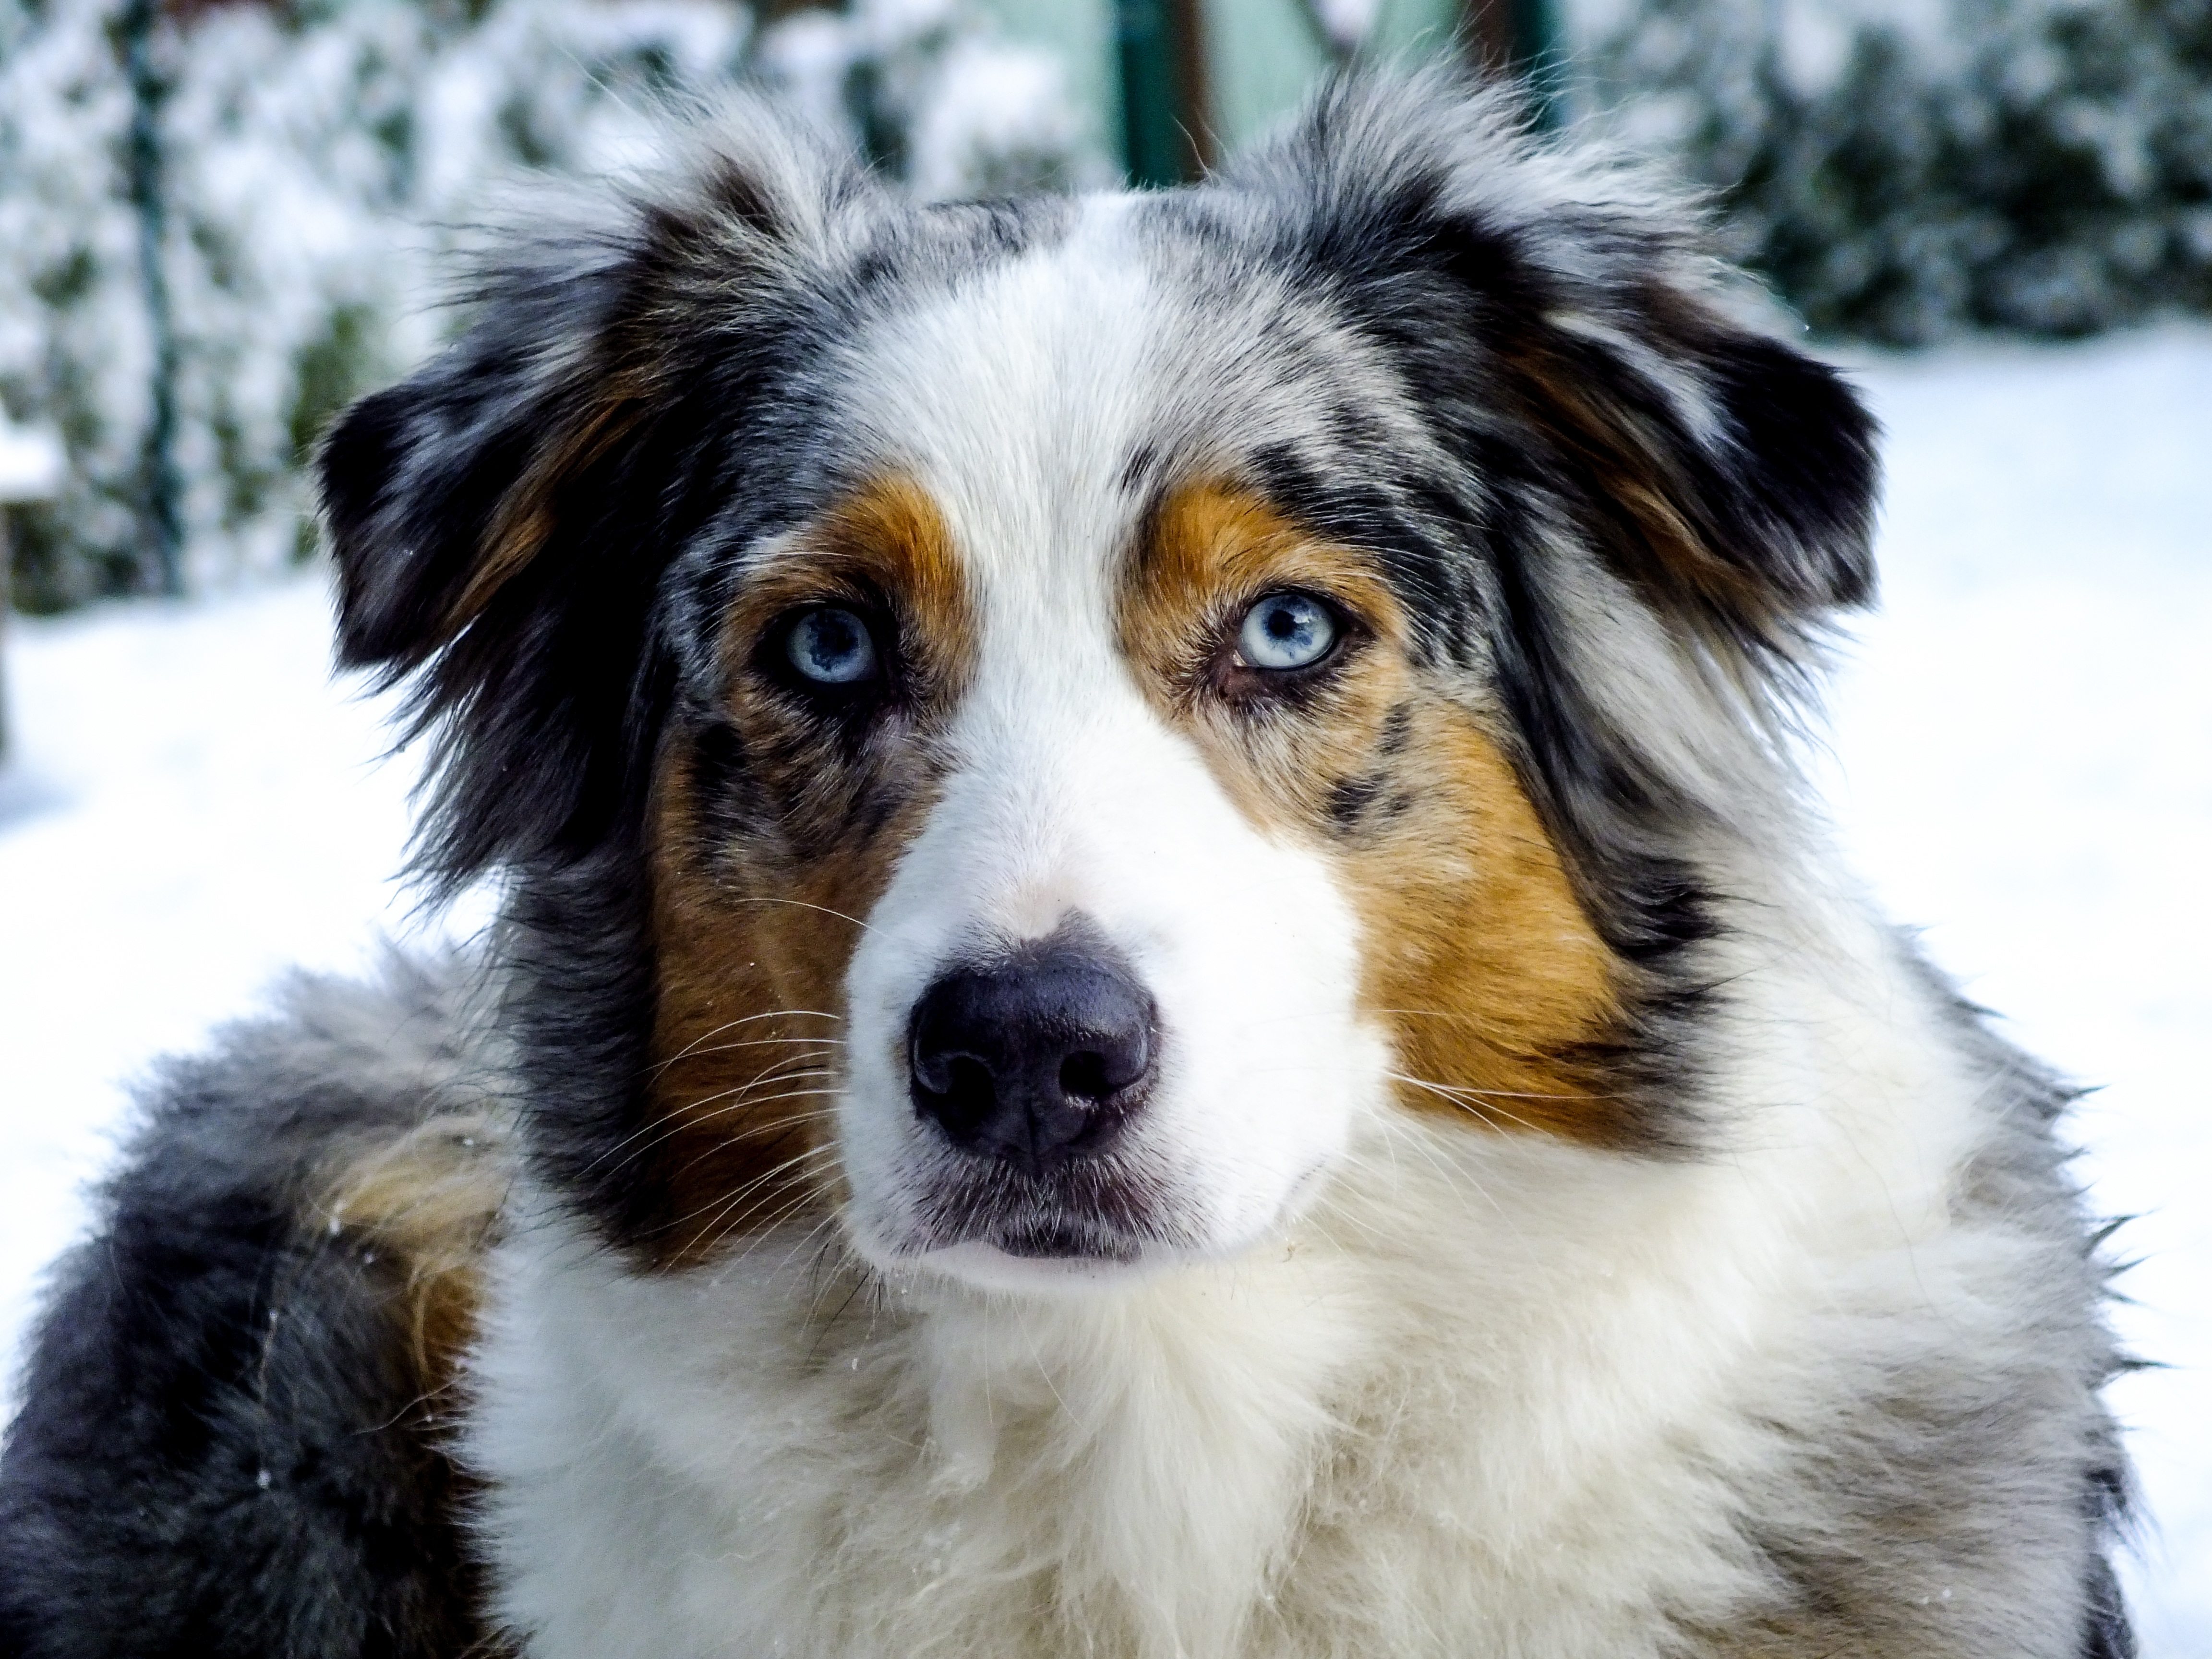
snow, dog, collie, pet, mammal, vertebrate, dog breed, animal portrait, australian shepherd, blue merle, dog like mammal, carnivoran, dog breed group, miniature australian shepherd, rough collie, scotch collie, english shepherd